Hubert Willis

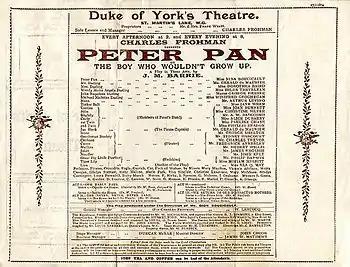
Programme for "Peter Pan" at the Duke of York's Theatre (1904) in which Willis played the pirate Mullins

Willis appeared in the copyright performance of William Gillette's play "Sherlock Holmes" (1899) in an unknown role. He played Planchette and Lavrille in "Never Again" at the Vaudeville Theatre (1897) opposite Allan Aynesworth. Captain Welsh opposite Robert Taber in "Bonnie Dundee" at the Adelphi Theatre (1900); Brother Jerome in "The Sacrament of Judas" at the Comedy Theatre (1901); Rushey Platt, MP in "Love in Idleness" at Terry's Theatre (1902). Dick Snaresby in "Brown at Brighton" at the Avenue Theatre (1903); Mullins in the original stage production of "Peter Pan" at the Duke of York's Theatre (1904) opposite Gerald du Maurier as Captain Hook/Mr. Darling and Nina Boucicault as Peter Pan; Jenkins in "Castles in Spain" at the Royalty Theatre (1906); Dubois in "The Hon'ble Phil" opposite G. P. Huntley at Hicks Theatre (1908); Mr. Curry in "The Test" at the Court Theatre (1906). and Village Handyman in "The Man with his Back to the East" at the Court Theatre (1912).